List of airports in Bosnia and Herzegovina

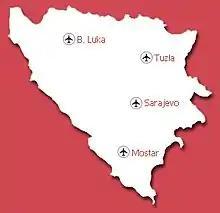
Airports of Bosnia and Herzegovina

This is a list of airports and airfields in Bosnia and Herzegovina.